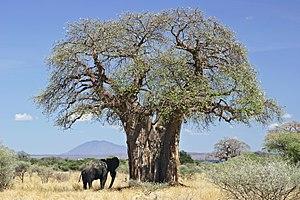
Un arbre est une plante ligneuse terrestre comportant un tronc sur lequel s'insèrent des branches ramifiées portant le feuillage dont l'ensemble forme le houppier, appelé aussi couronne.
Le Baobab africain est la plus connue des huit espèces de baobabs. C'est un arbre africain à caudex du genre Adansonia et de la famille des Bombacacées, selon la classification classique, ou des Malvacées, selon la classification phylogénétique. Sacré pour plusieurs cultures, c'est aussi un arbre à palabres qu'il est malvenu ou sacrilège de couper. C’est l’arbre typique de l’Afrique tropicale sèche et l’emblème du Sénégal et de la Guinée.